Ilian Djevelekov

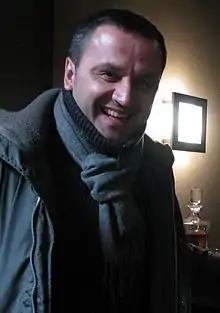
Ilian Djevelekov, during the filming of LOVE.NET

Ilian Djevelekov (born 10 May 1966) is a Bulgarian film director and producer.